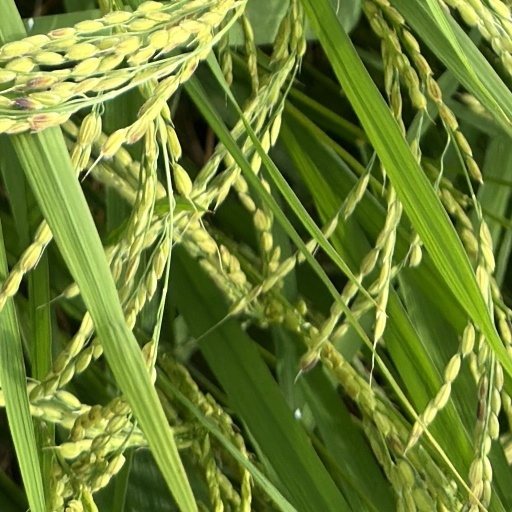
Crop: rice